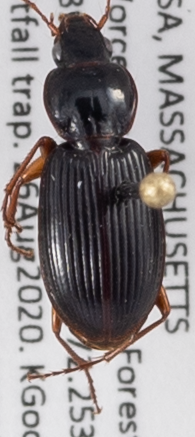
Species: Synuchus impunctatus
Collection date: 2020-08-26
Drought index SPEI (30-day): -1.77
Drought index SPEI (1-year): -1.13
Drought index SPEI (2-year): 0.198